The Time (band)

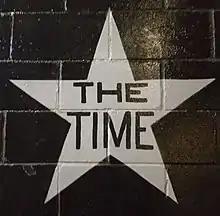
The Time's star on the outside mural of the Minneapolis nightclub First Avenue

The Time was assembled under a clause in Prince's contract with Warner Bros. that allowed him to recruit and produce other artists for the label. Inspired by the musical film "The Idolmaker" (1980), about a rock promoter, Prince decided to create a pop-funk group that would serve as an outlet for his material in the vein of his own early albums, while he explored other genres and styles in his own career.